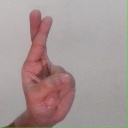
अक्षर: र